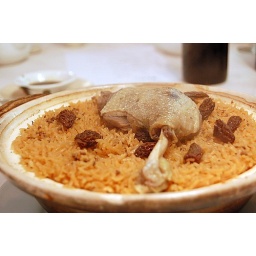
duck leg confit and morels and rice cooked with duck fat in a clay pot